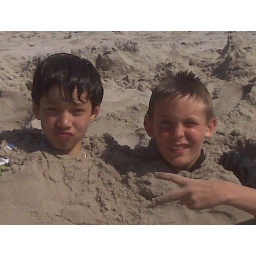
sky + john close up voguing in the sand hole 6-09.jpg